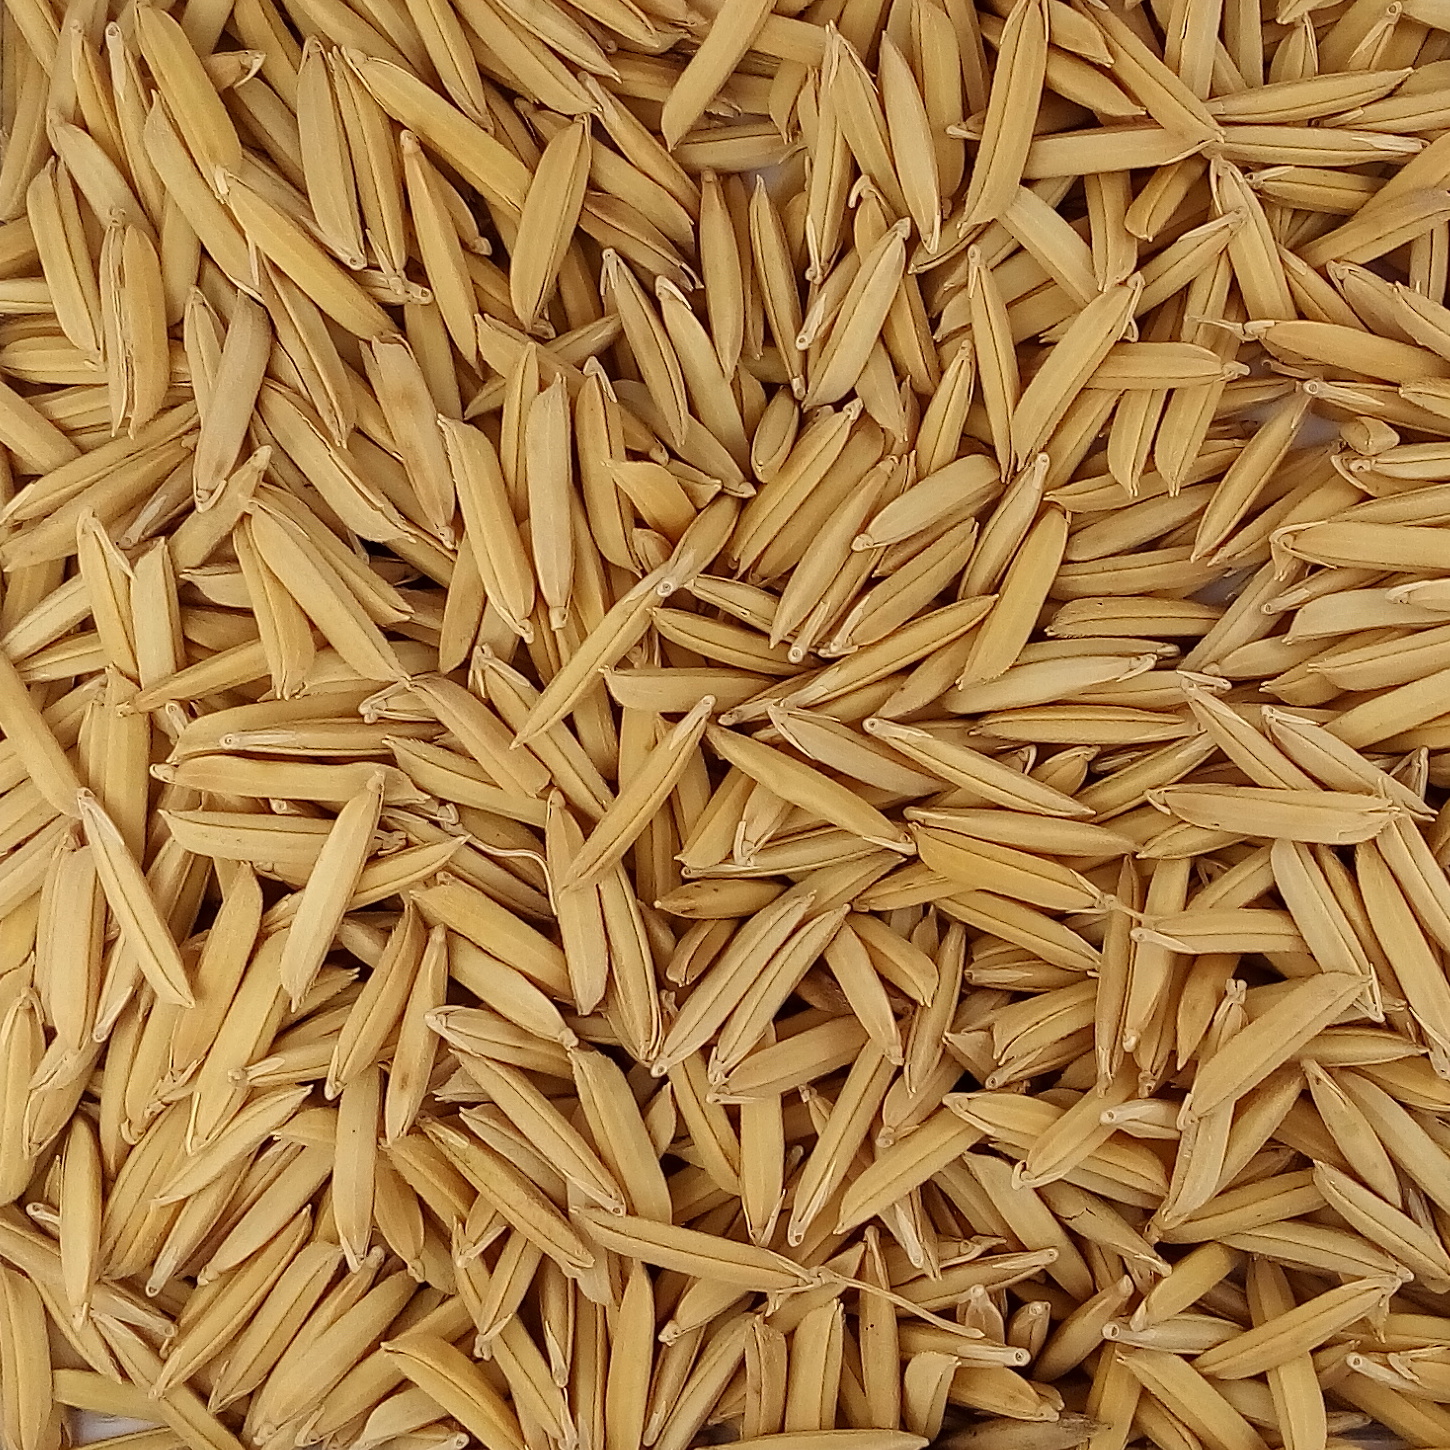
Rice seed variety: 1509